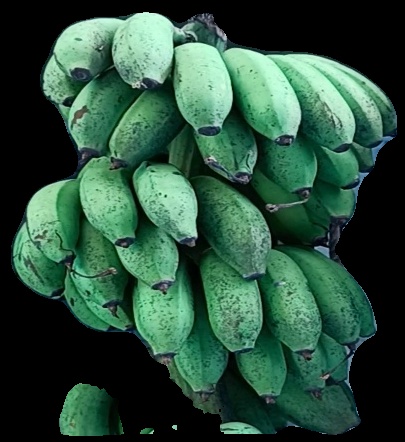
Variety: rasbale
Grade: grade2